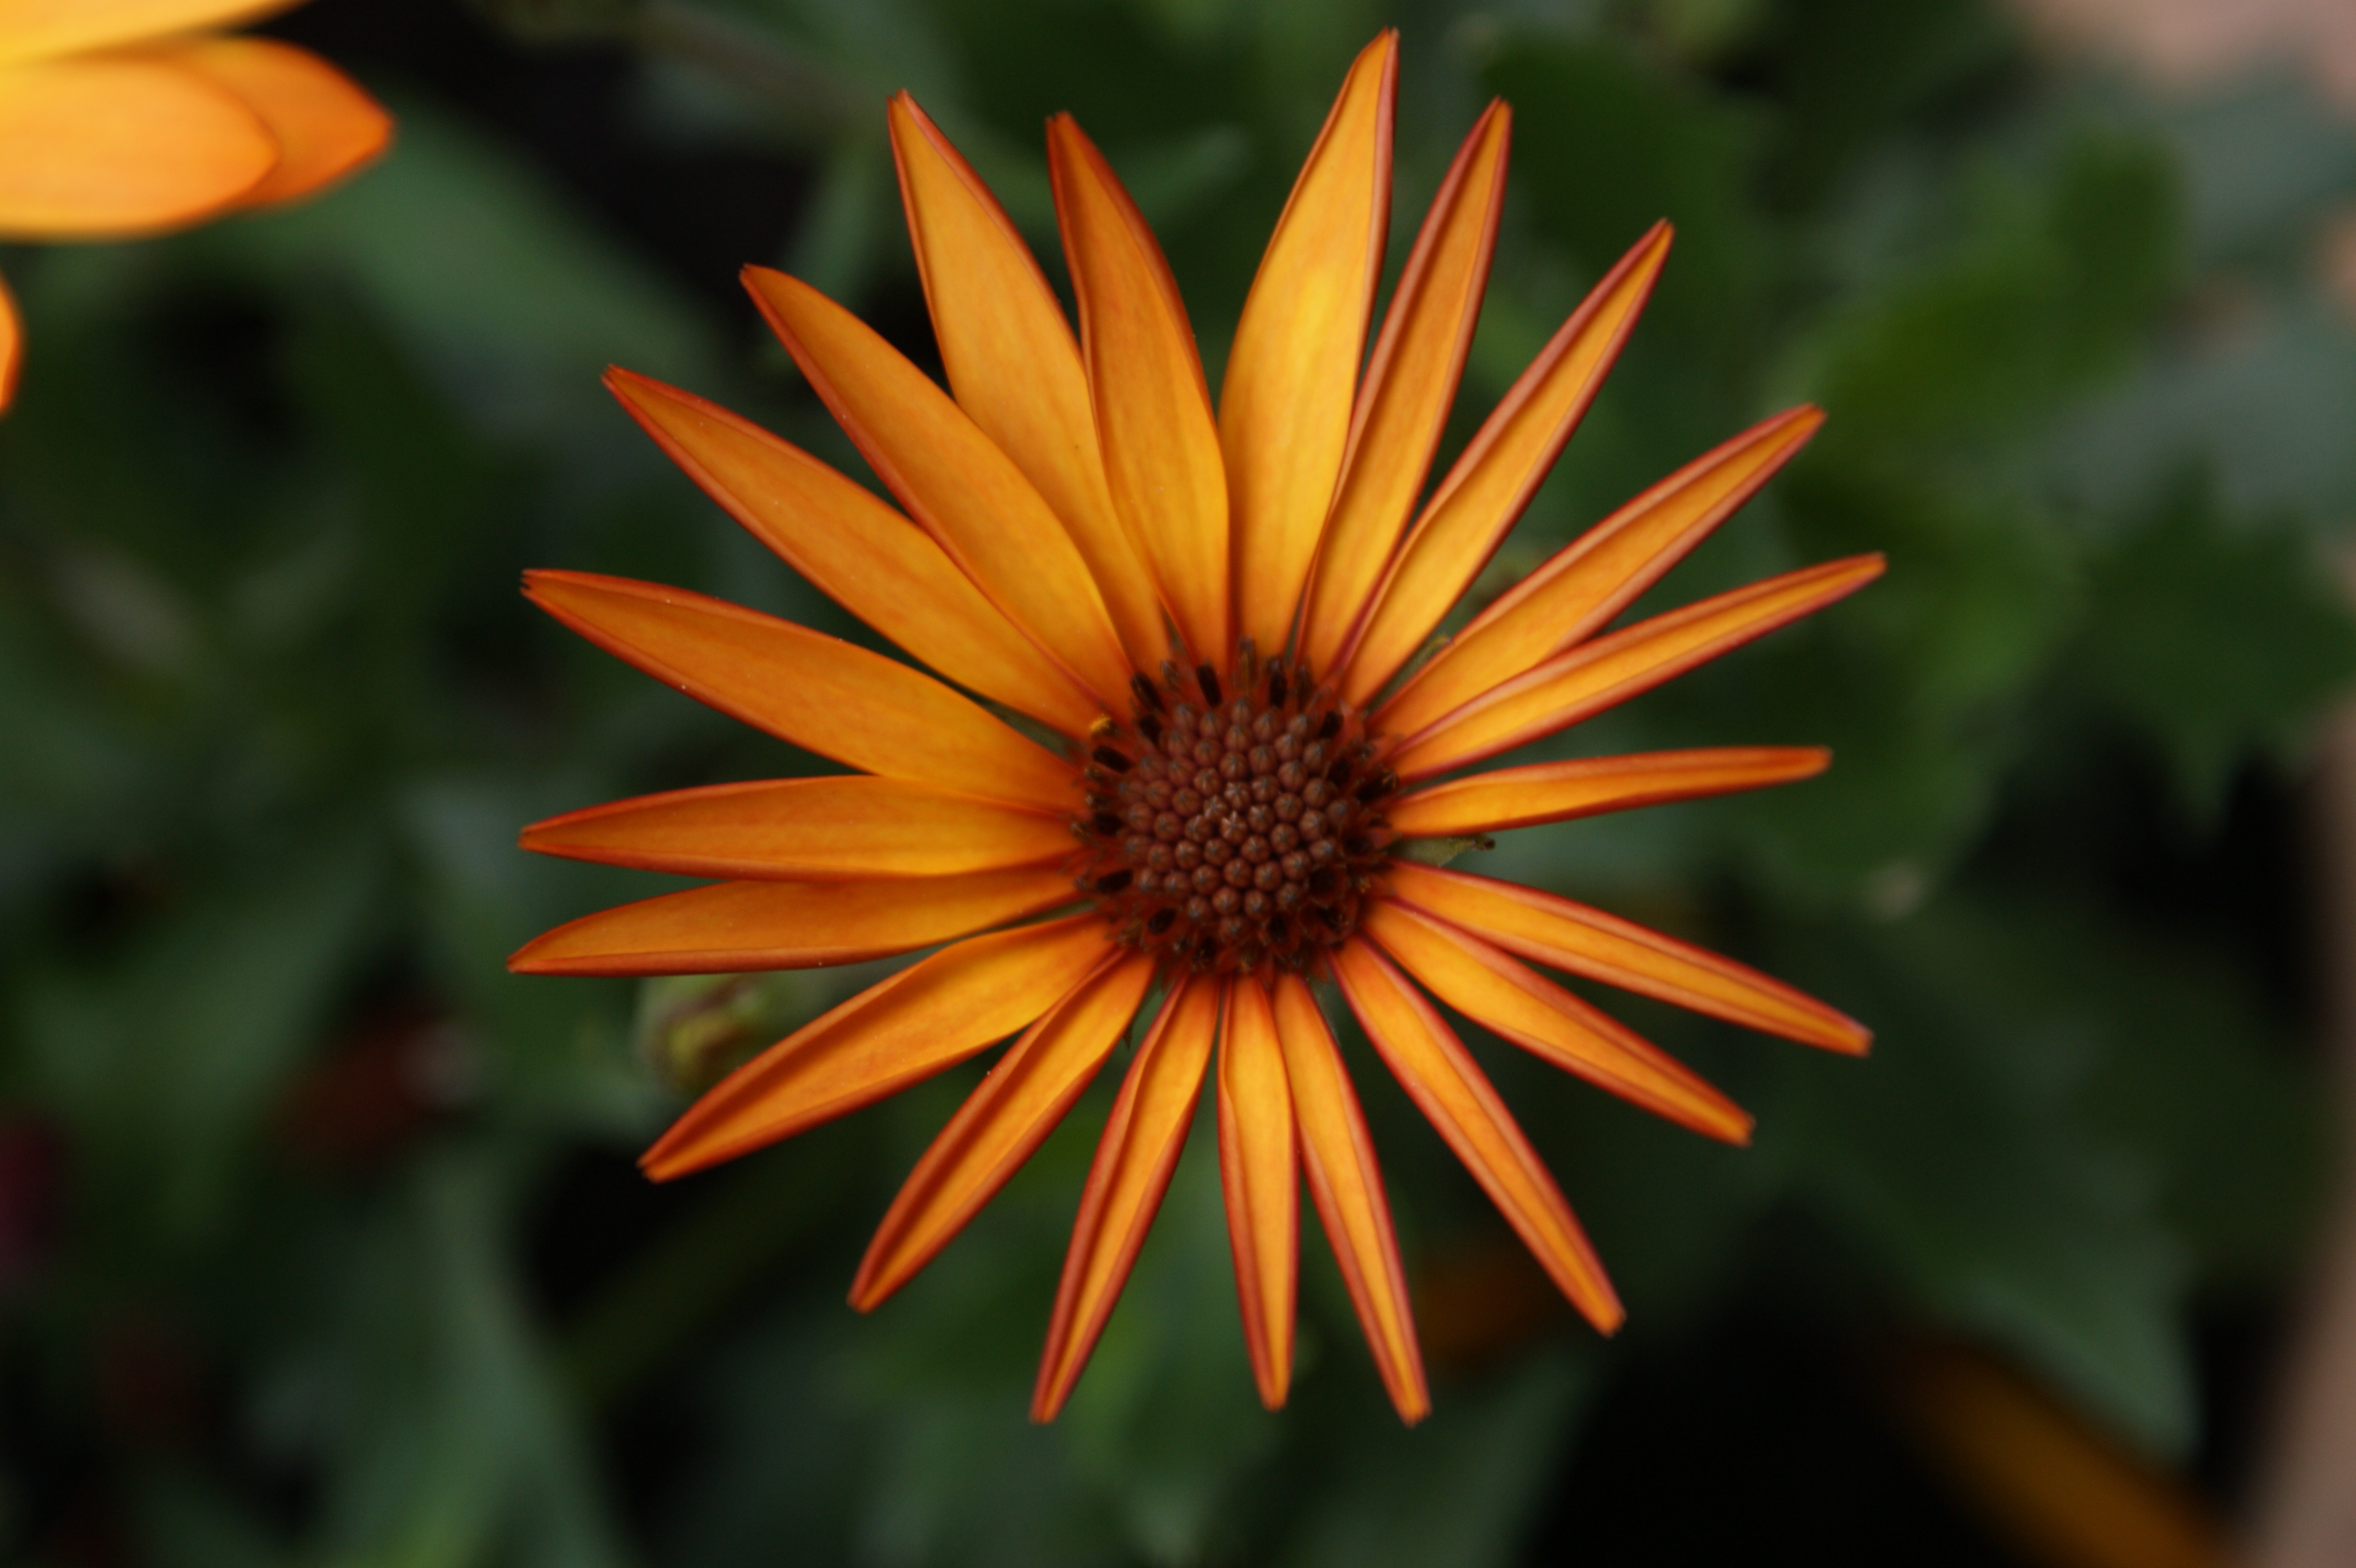
nature, growth, plant, sunlight, leaf, flower, petal, bloom, summer, floral, daisy, orange, spring, herb, autumn, botany, blooming, yellow, flora, wildflower, close up, spring flowers, macro photography, flowering plant, daisy family, african daisy, plant stem, land plant